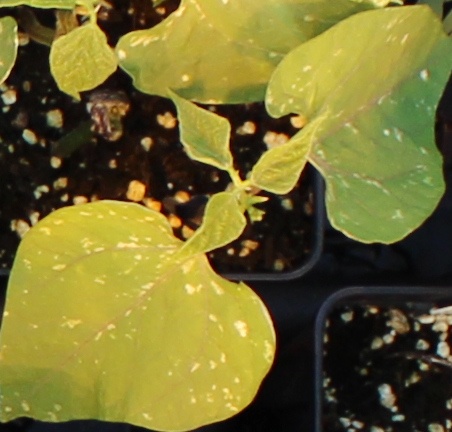
Label: Blackbean